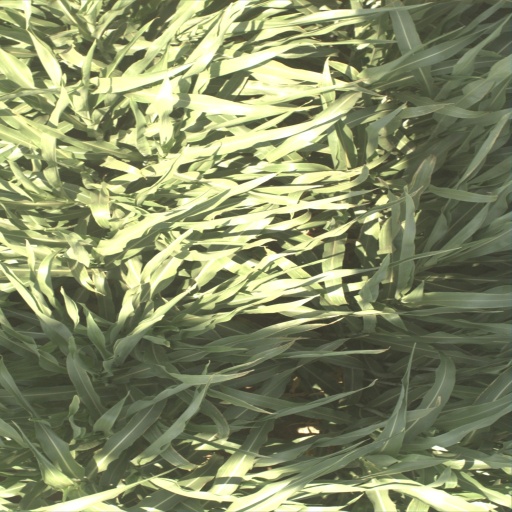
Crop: sorghum